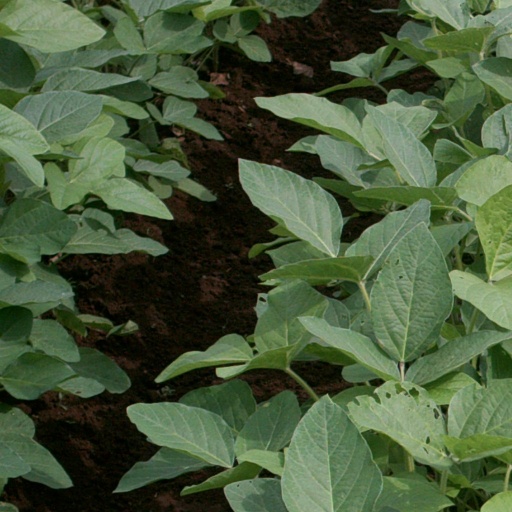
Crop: soybean